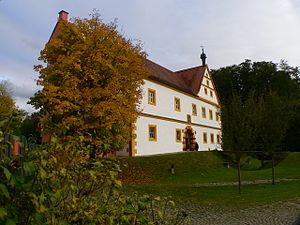
Le château Wernsdorf est un château médiéval, dont les parties les plus anciennes remontent au XIIᵉ siècle. Il est situé à Wernsdorf, quartier de Strullendorf en Bavière.